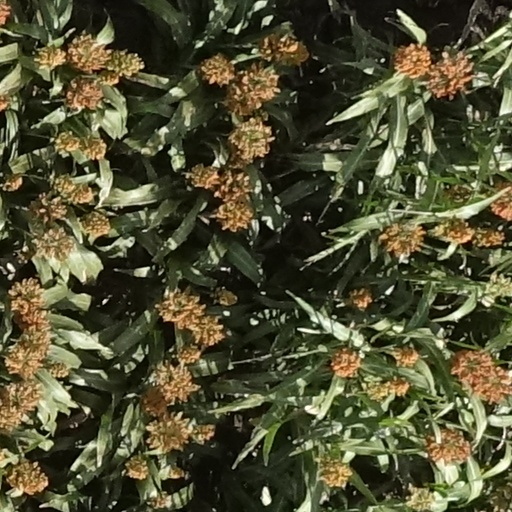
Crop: sorghum